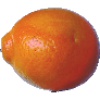
Label: Tangelo 1